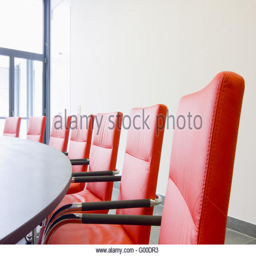
chairs in a meeting room